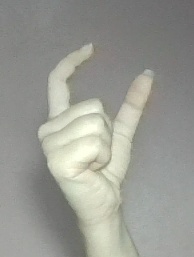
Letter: nun